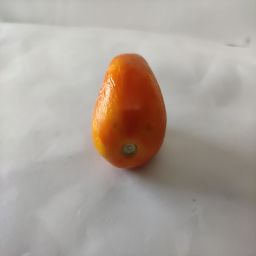
Crop: Tomato
Quality: Old